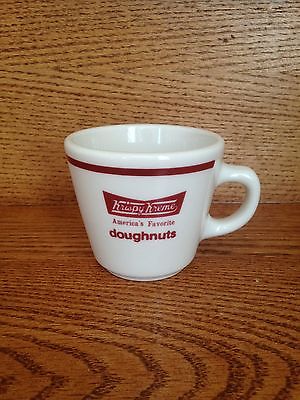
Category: mug